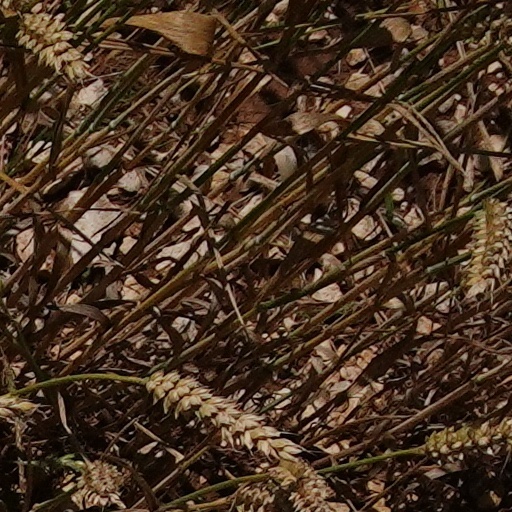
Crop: wheat